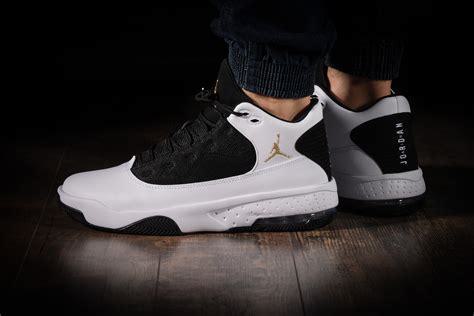
Brand: Jordan
Model: Max Aura 2